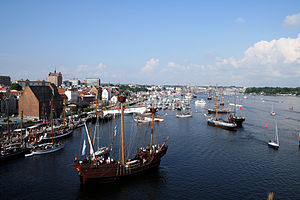
Sejlads
Hanse Sail, Rostock
Sejlads er beskæftigelsen at sejle et skib. Sejlads kan være både erhvervsmæssigt og rekreativt betinget. Fælles for al sejlads er at der fordres kendskab til emner som: